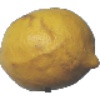
Label: images